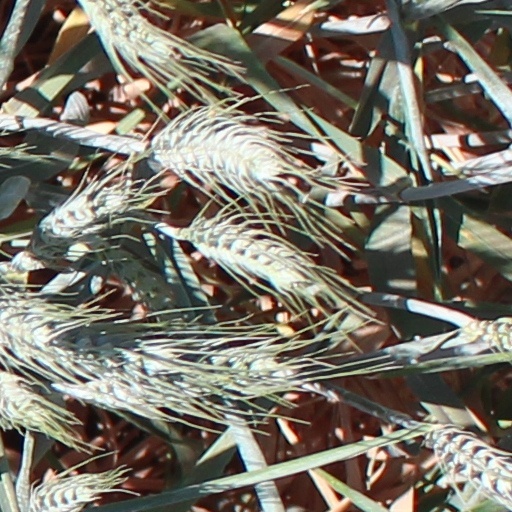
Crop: wheat